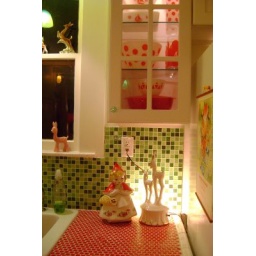
i think it looks cute next to little red... i love the way it lights up my kitchen in the evening!